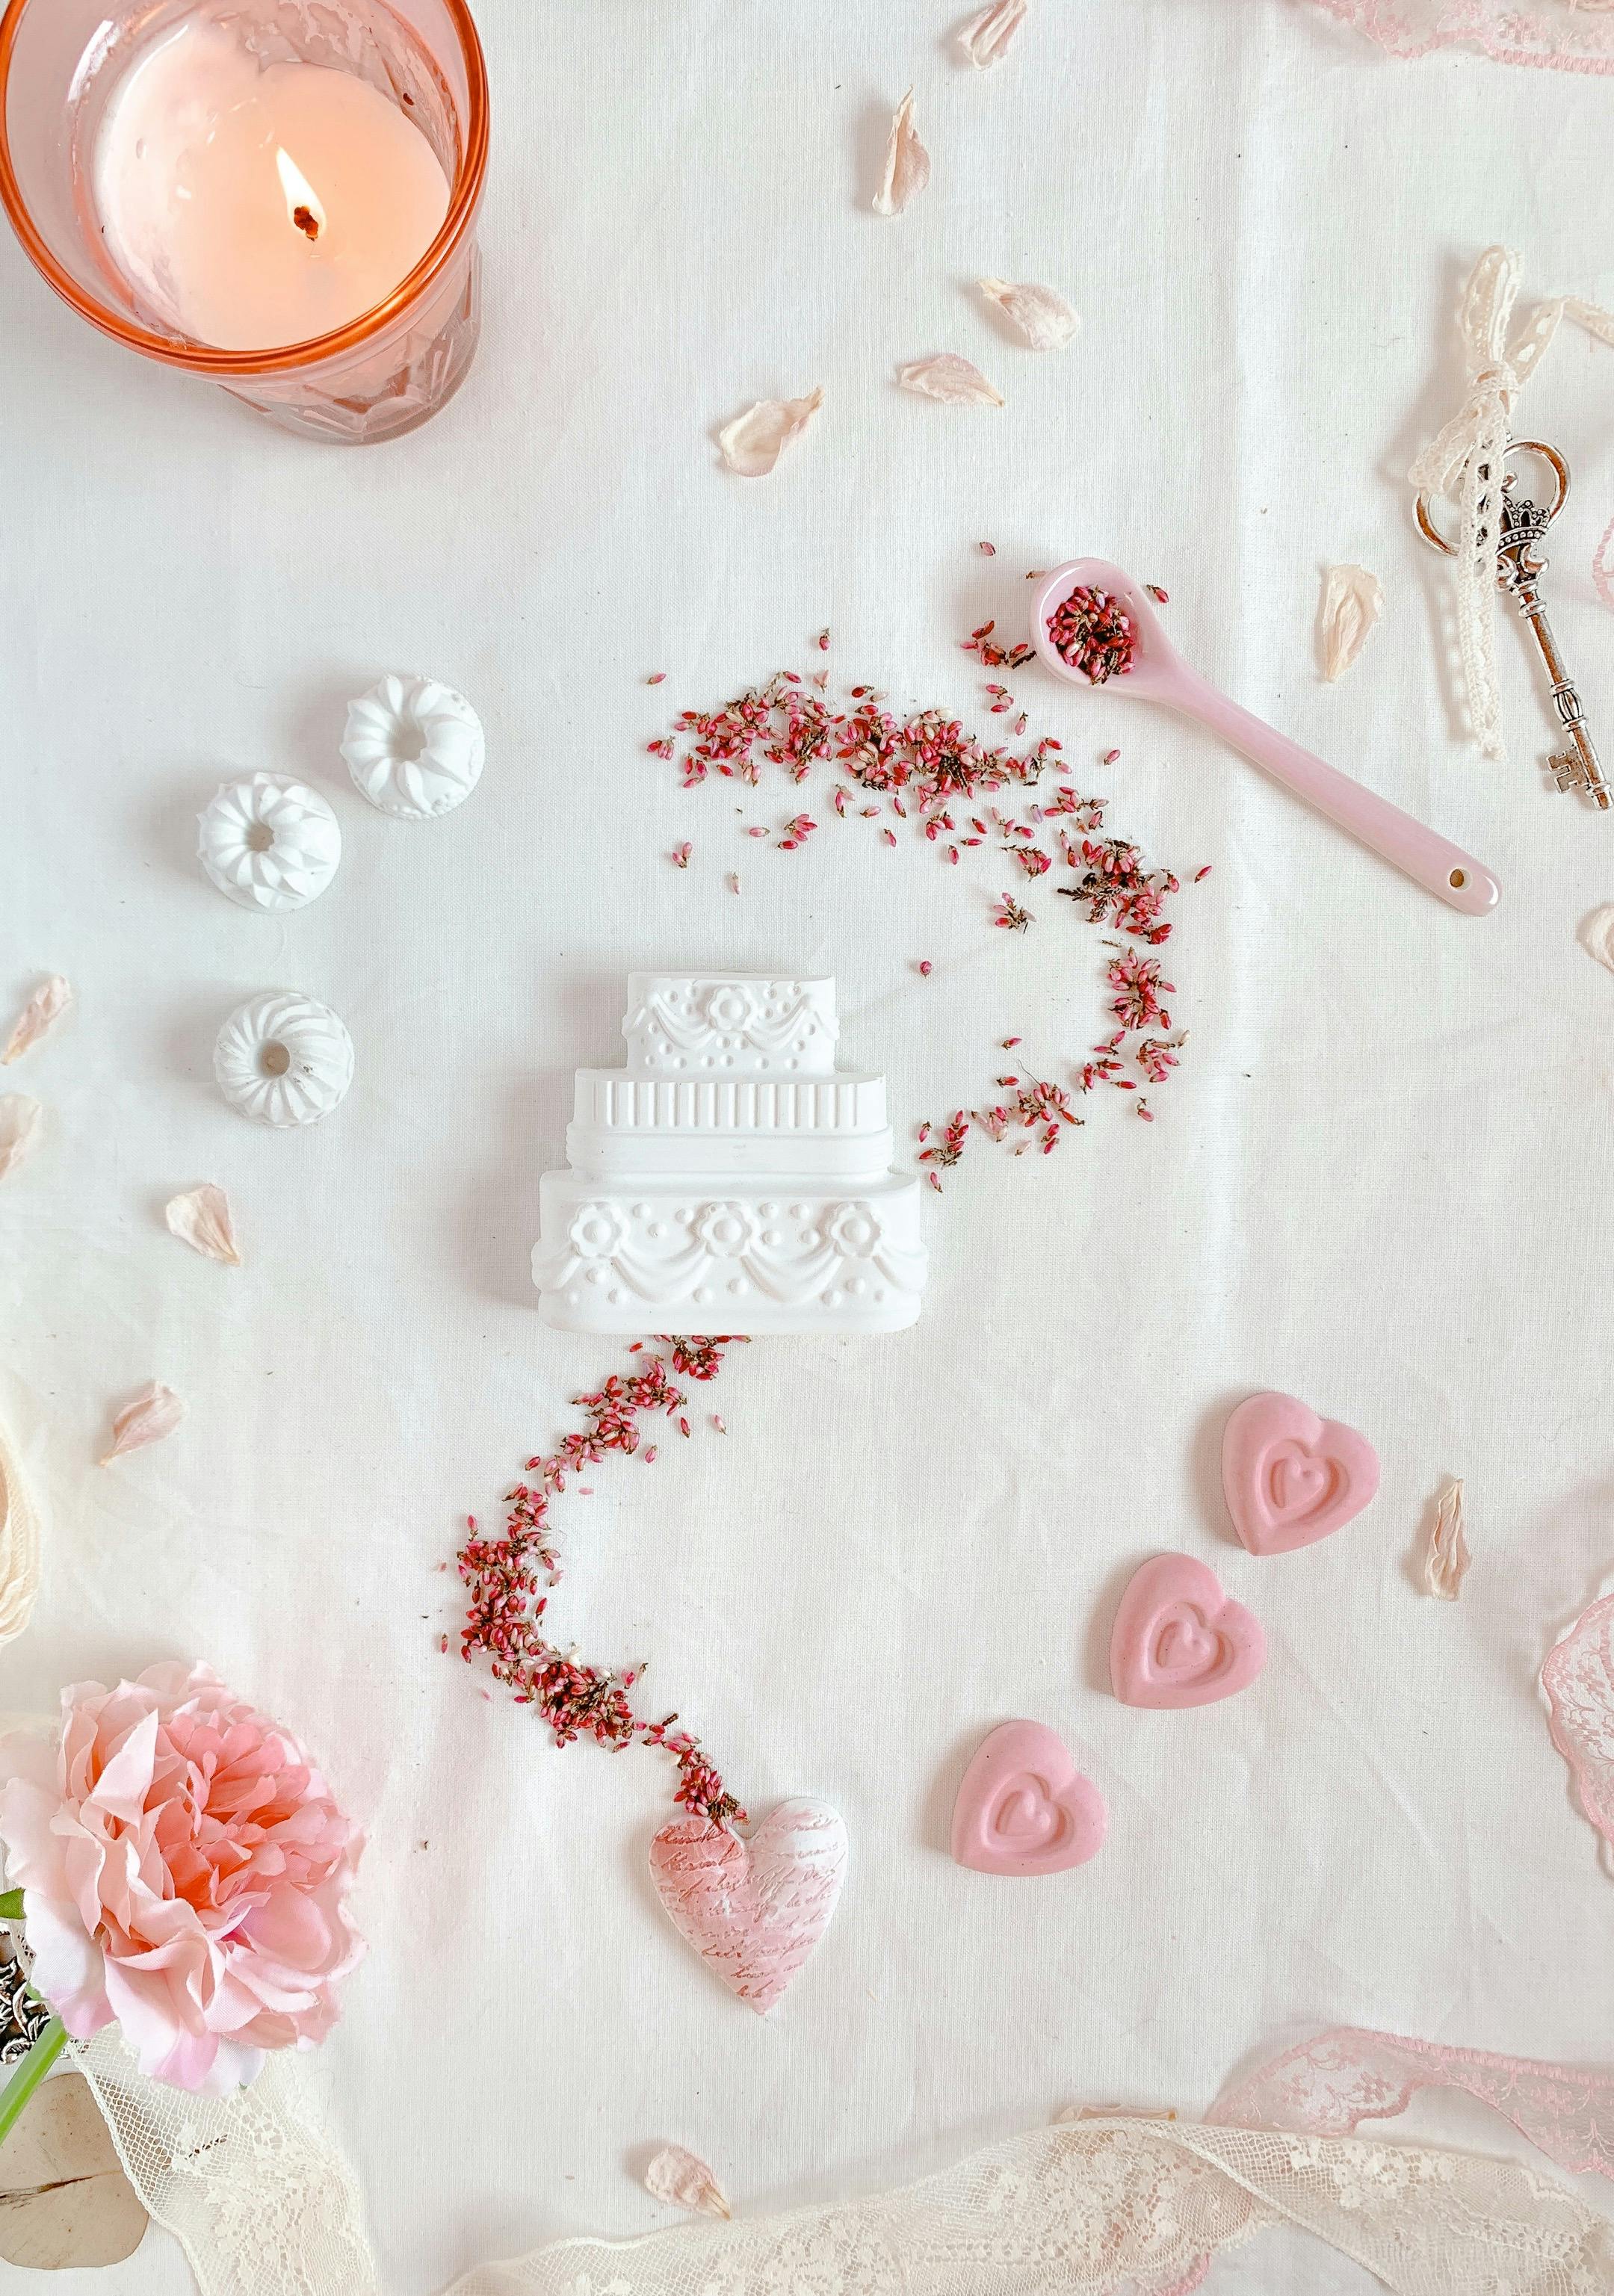
art, white, textile, creative arts, pink, cup, pattern, tablecloth, candle, linens, drinkware, peach, magenta, dishware, fashion accessory, wax, event, craft, Pedicel, carmine, visual arts, serveware, rectangle, embellishment, circle, needlework, petal, stain, floral design, fashion design, home accessories, twig, motif, stitch